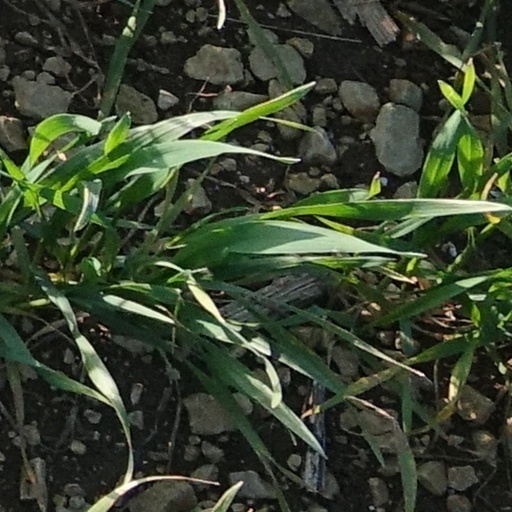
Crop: wheat